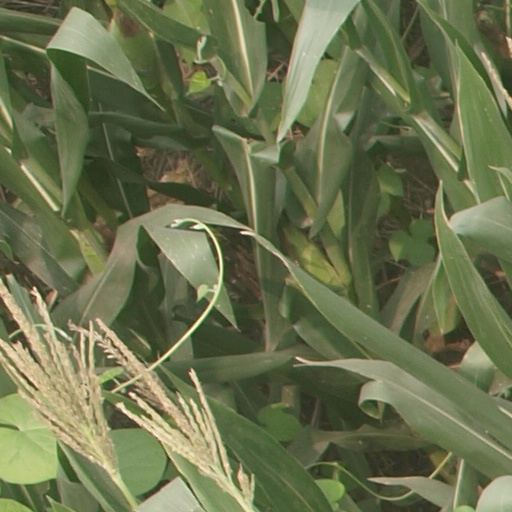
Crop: maize; corn